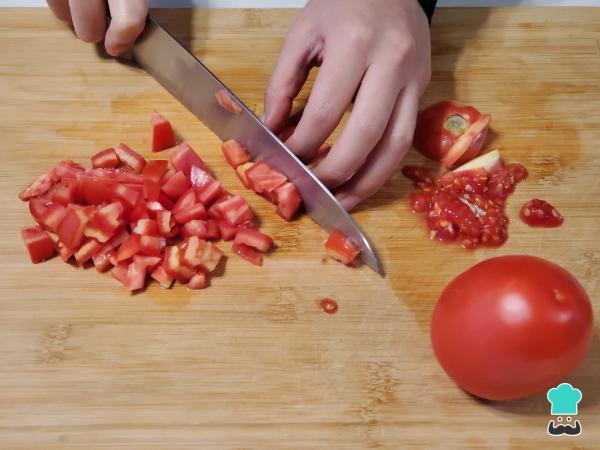
Continúa cortando los tomates por la mitad y retírales las semillas. Cuando los tomates estén limpios, córtalos en tiras medianas y, luego, vuelve a cortarlos de forma transversal para obtener cubos. Reserva en un bol.